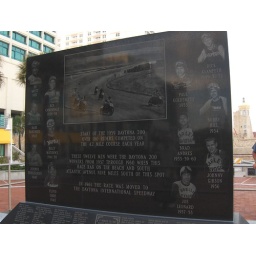
Monument to motorcycle racing in the beach - Sep 9, 2007